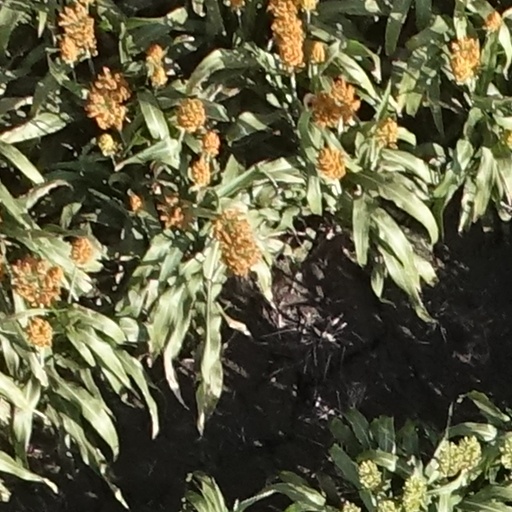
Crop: sorghum